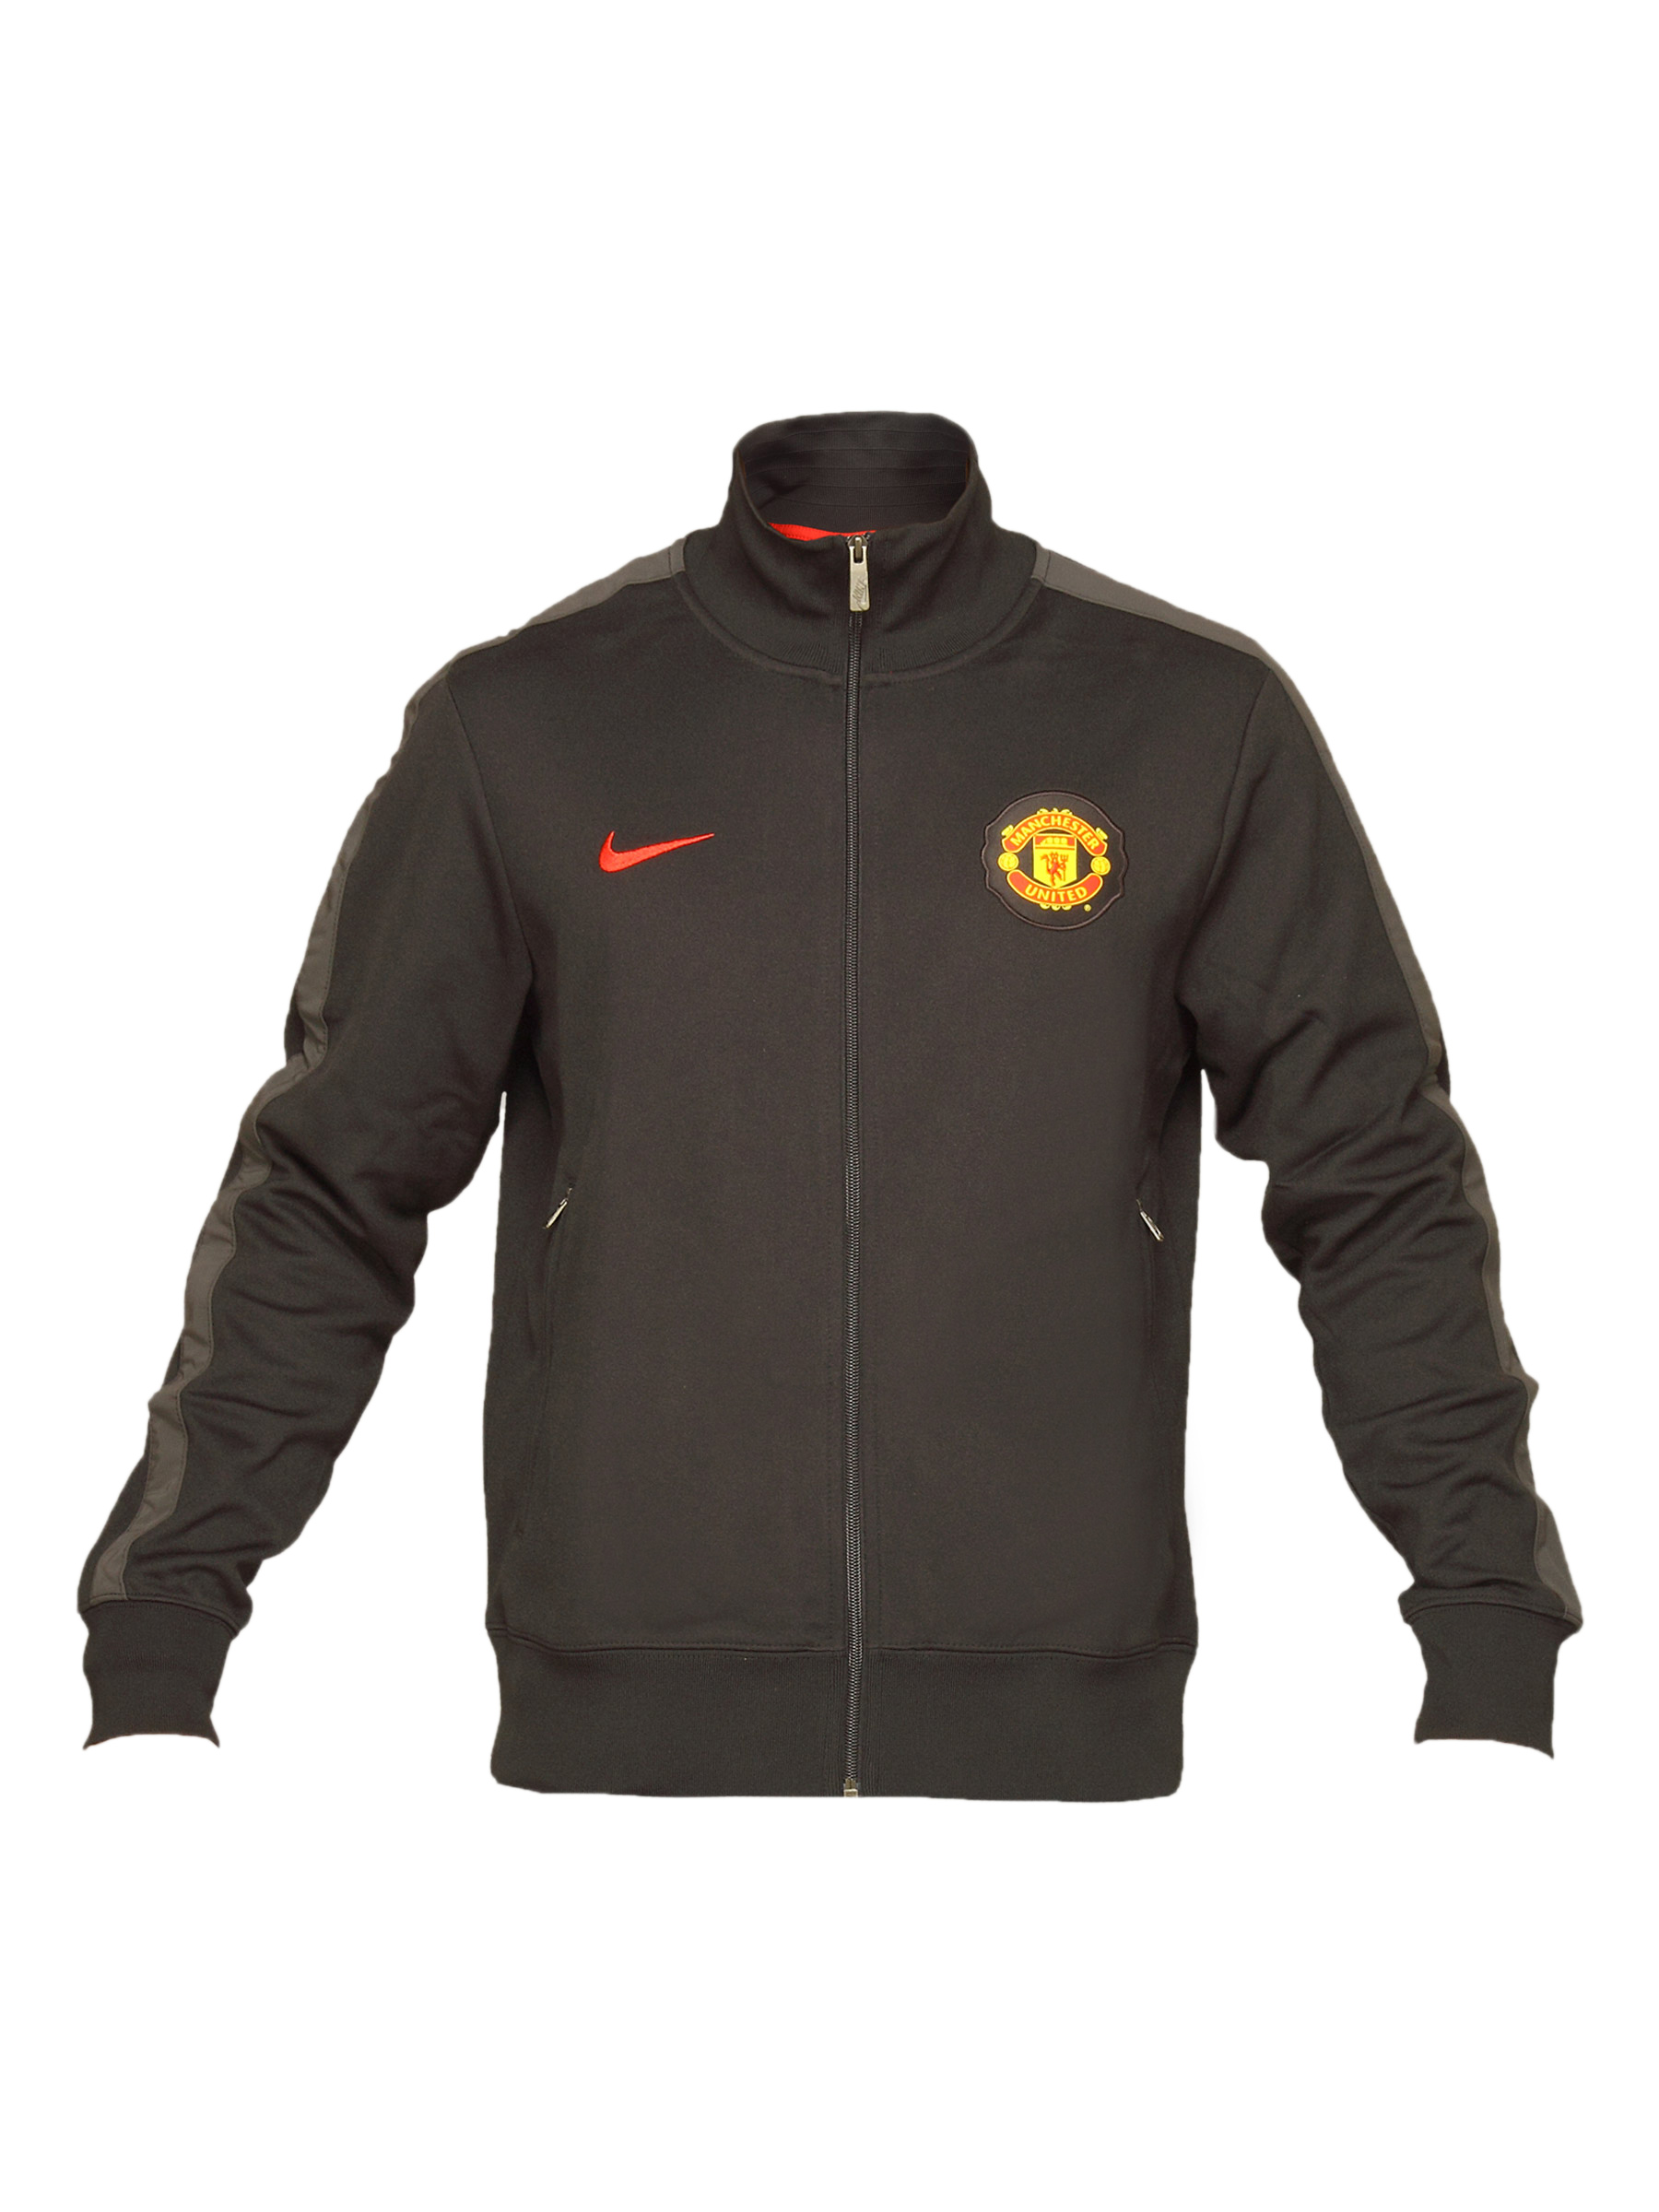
Nike Men Manu Show Time Black Jacket
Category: Apparel / Topwear / Jackets
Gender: Men
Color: Black
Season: Summer 2011
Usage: Sports